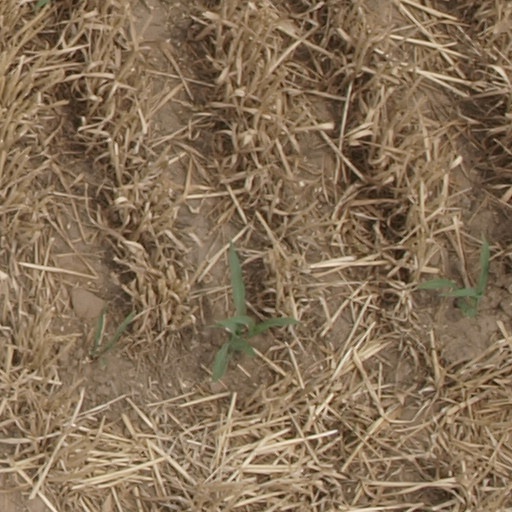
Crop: maize; corn